Environment of Sri Lanka

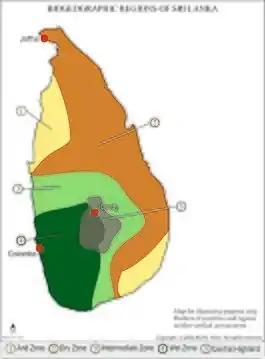
Biogeographic zones of Sri Lanka

Sri Lanka's biological richness has exceptional levels of endemism. 43% of indigenous vertebrates animals of Sri Lanka are endemic (excluding marine forms).